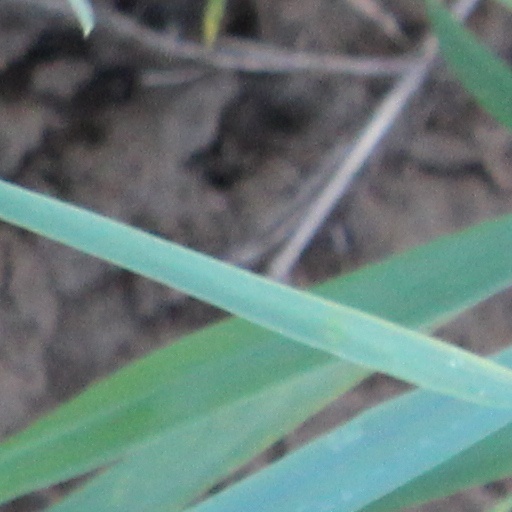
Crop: wheat